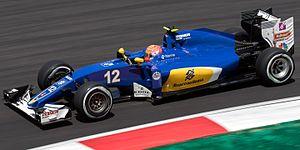
Le Grand Prix automobile de Malaisie 2016, disputé le 2 octobre 2016 sur le circuit international de Sepang, est la 951ᵉ épreuve du championnat du monde de Formule 1 courue depuis 1950, la dix-huitième disputée à Sepang depuis 1999, et la seizième manche du championnat 2016.